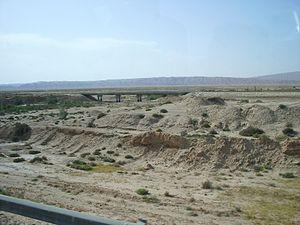
L’oued el Melah est un oued de Tunisie dont le cours se trouve sur le territoire des gouvernorats de Gafsa et de Tozeur. Généralement sec, sauf lorsqu'il pleut, l'oued a son embouchure dans le Chott el-Gharsa.